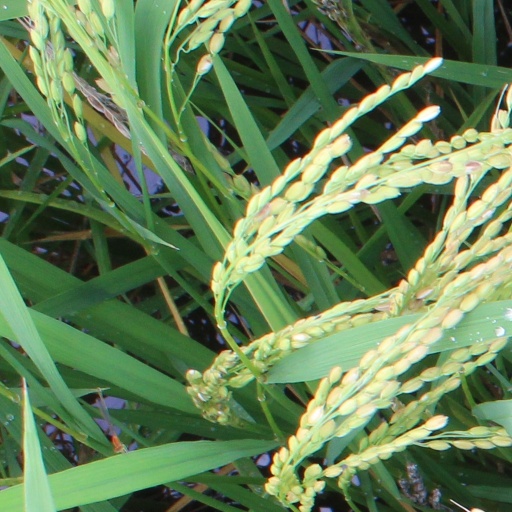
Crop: rice